William H. Sylvis

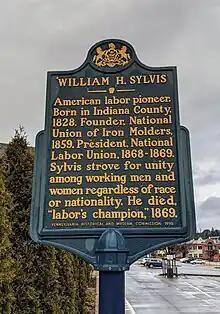
Historical marker dedicated to William H. Sylvis

Sylvis was elected president of the NLU at its third convention, held in New York City in August 1868. He also authored the organization's platform adopted at that gathering. By this juncture Sylvis had become an advocate of international organization of the working class through the vehicle of the International Workingmen's Association, the so-called "First International." He also declared that neither of the old political parties truly represented the interests of the working class and sought to transform the NLU into a workingmen's political party.